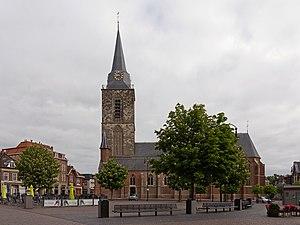
Winterswijk est un village et commune néerlandaise, en province de Gueldre.